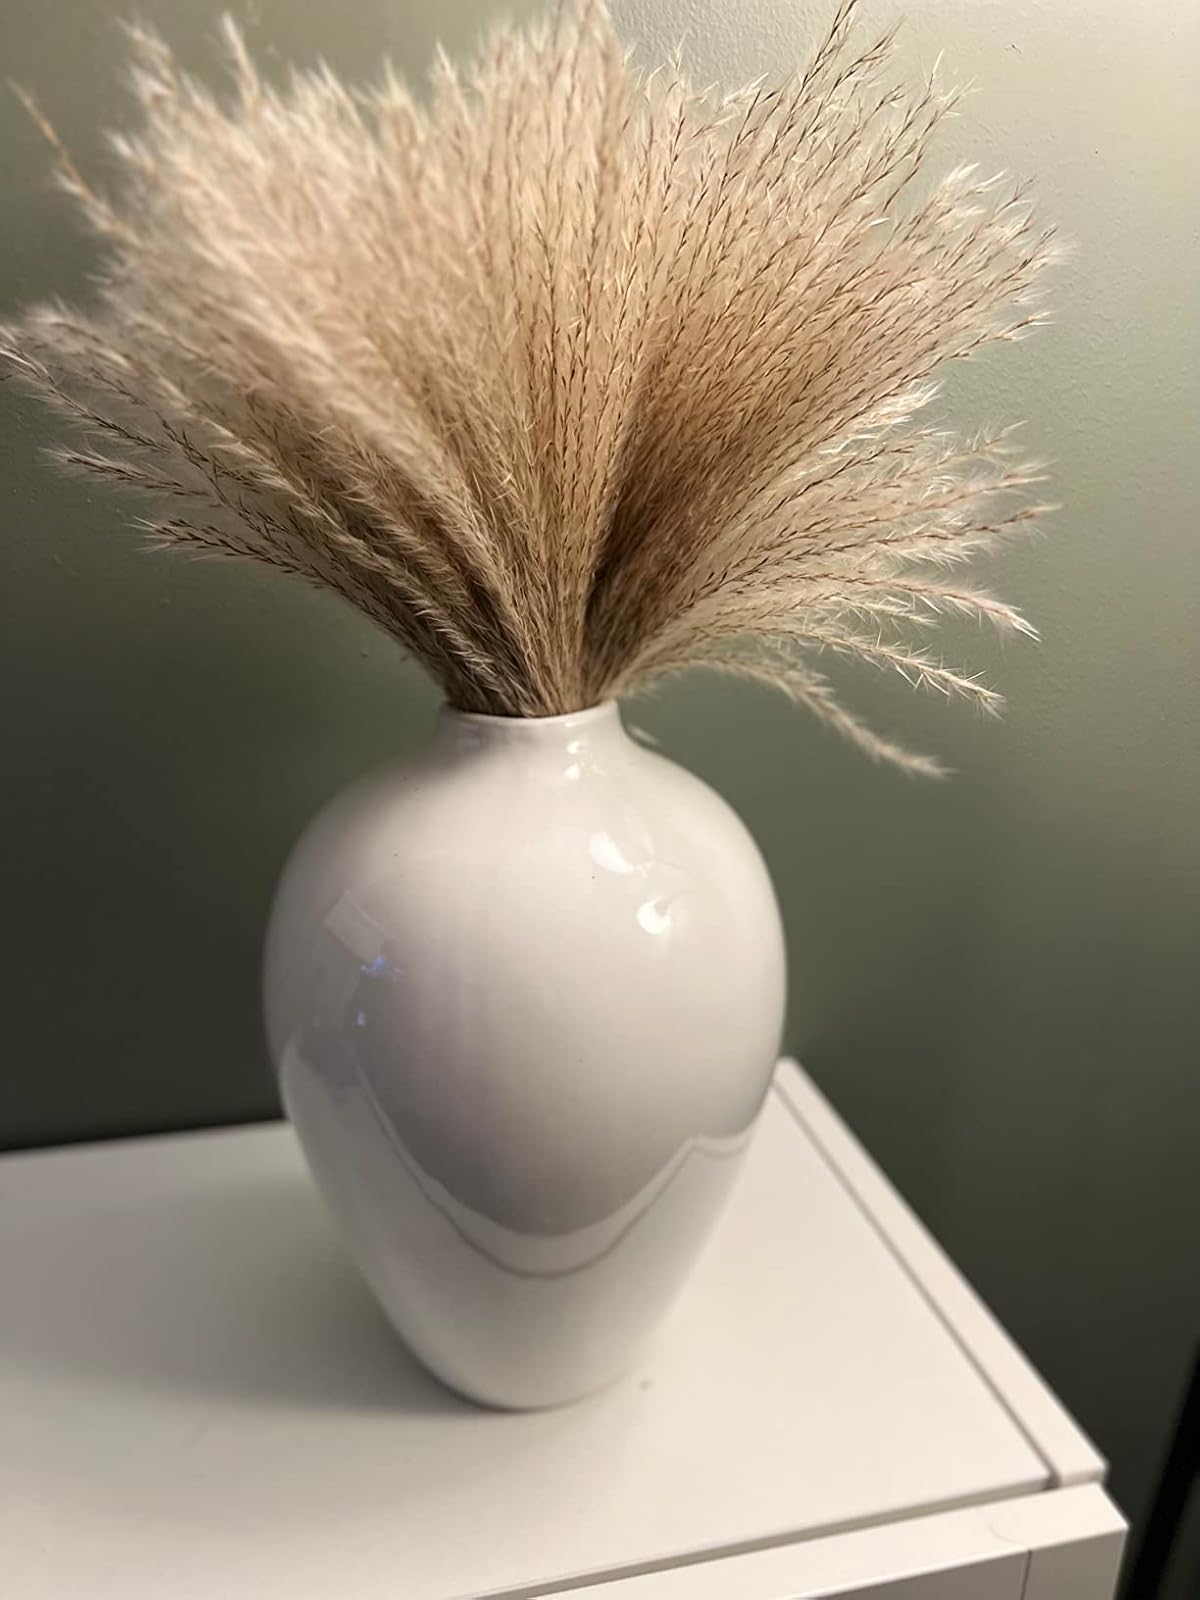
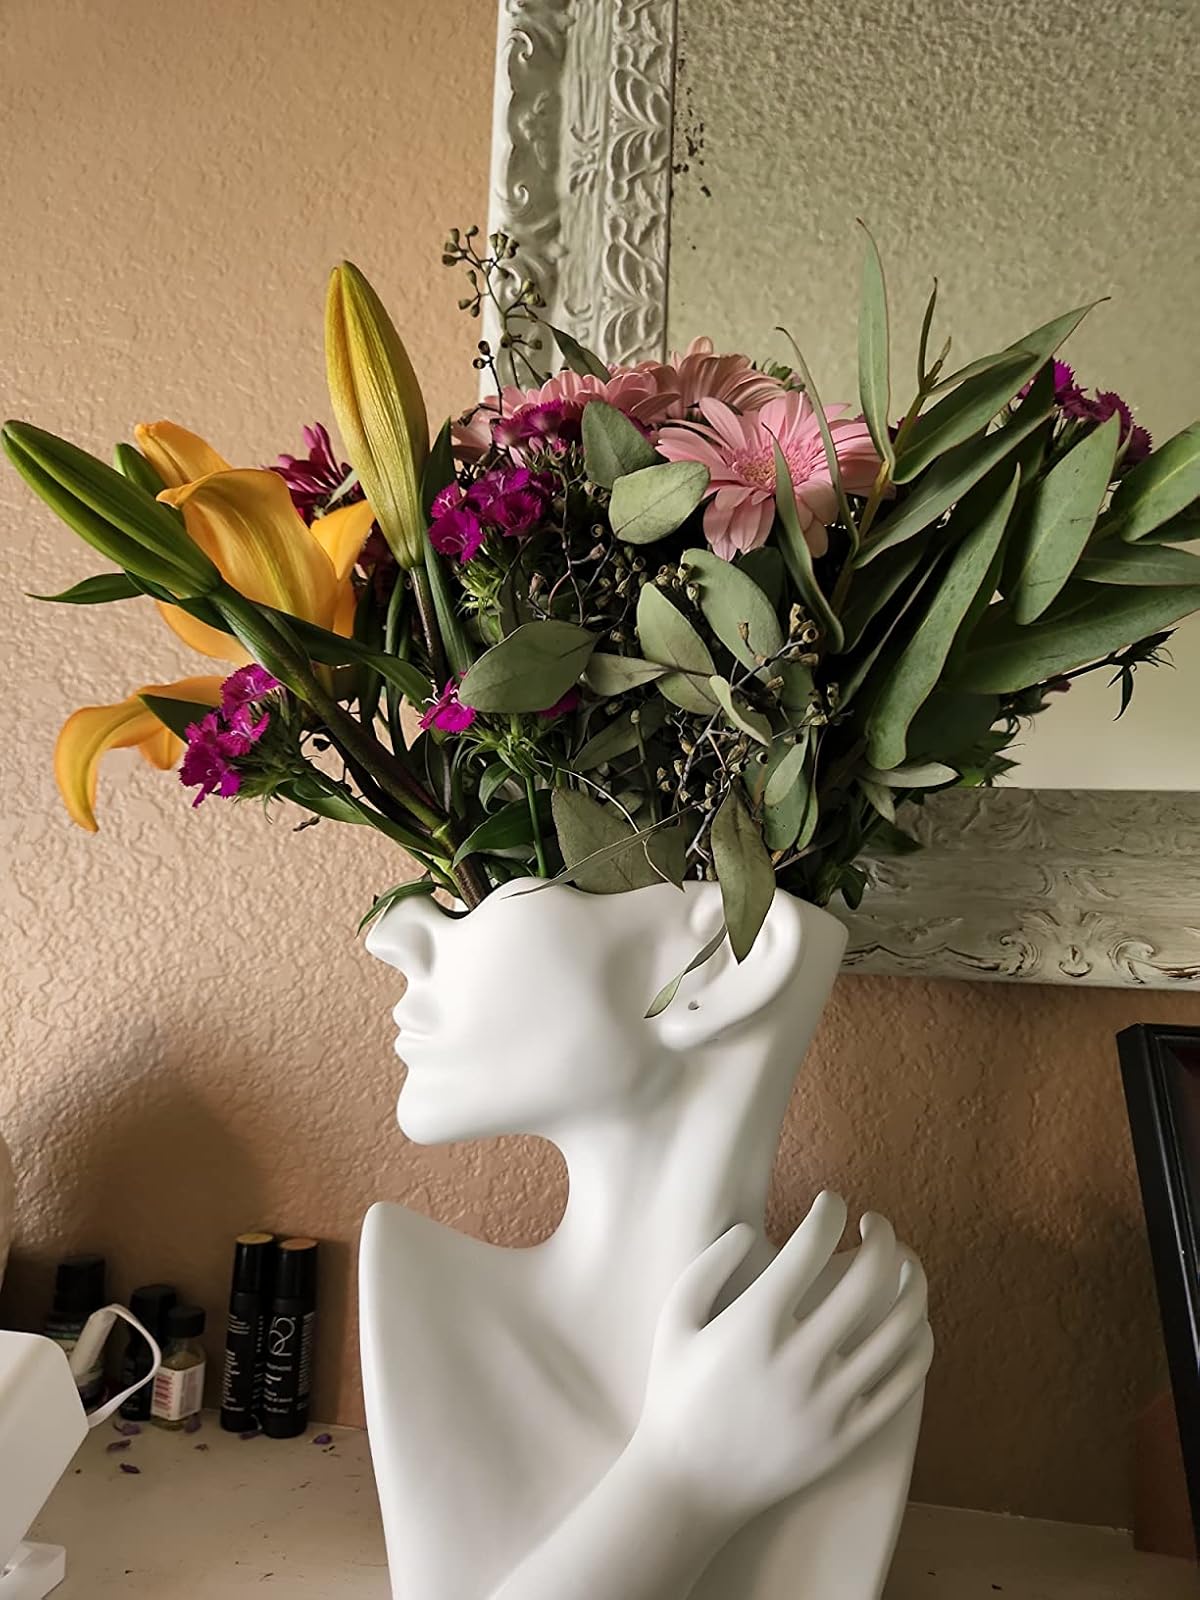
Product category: vase
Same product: no